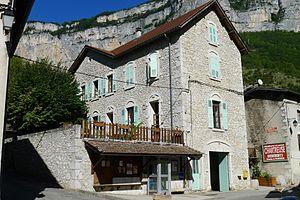
Mairie de Choranche - Isère - France
Choranche est une commune française située dans le département de l'Isère en région Auvergne-Rhône-Alpes. Elle fait partie de la communauté de communes de Saint-Marcellin Vercors Isère Communauté.